Museums in Basel

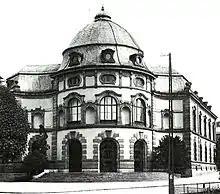
University Library of Basel, 1896

In 1892, the "antiquarian collection" (small artifacts of antiquity, excluding ethnological objects) was joined with the medieval collection of the Basel Cathedral and historical weapons from the Basel Armory to form the Historical Museum Basel (Historisches Museum Basel), with exhibition space in the reconverted Barfüsser Church from 1894 onwards. Today this museum houses the Upper Rhine's most comprehensive collection of cultural history, showing artisanal crafts (Cathedral Treasury, goldsmith works, stained glass) and objects of everyday culture (furnishings, tapestries, coin cabinet). Major emphasis is placed on the Late Middle Ages, Renaissance and Baroque periods. The entire inventory of books was incorporated into the collection of the new University Library in 1896. The "ethnographic collection", which was given the title Collection of Ethnology (Sammlung für Völkerkunde) in 1905, moved into new space created by an addition to the Museum on Augustinergasse in 1917, where it became the Museum of Ethnology (Museum für Völkerkunde). With holdings of approximately 300,000 objects and a comparable number of historical photographs, it is the largest ethnological museum in Switzerland and one of the largest in Europe. The collection includes objects from Europe, Ancient Egypt, Africa, Asia (Tibet and Bali Collections), Ancient America and Oceania. In 1944, the federal administration distinguished its European holdings as the Swiss Museum of Ethnology (Schweizerisches Museum für Volkskunde). However, since 1997 this division no longer exists; non-European and European collections are now joined in the Basel Museum of Cultures (Museum der Kulturen Basel), whose name intentionally expresses a change in emphasis from the presentation of “foreign” cultures to intercultural dialogue. The Natural History Museum Basel (Naturhistorisches Museum Basel), which features most areas of the natural sciences (anthropology, mineralogy, paleontology, vertebrates, insects including the Frey Collection of Beetles and other invertebrates), has not only remained in its original location since 1849 but has also retained its traditional name. Its collections, comprising nearly eight million objects which are also dedicated to scientific research, bear the title "Archives of Life".